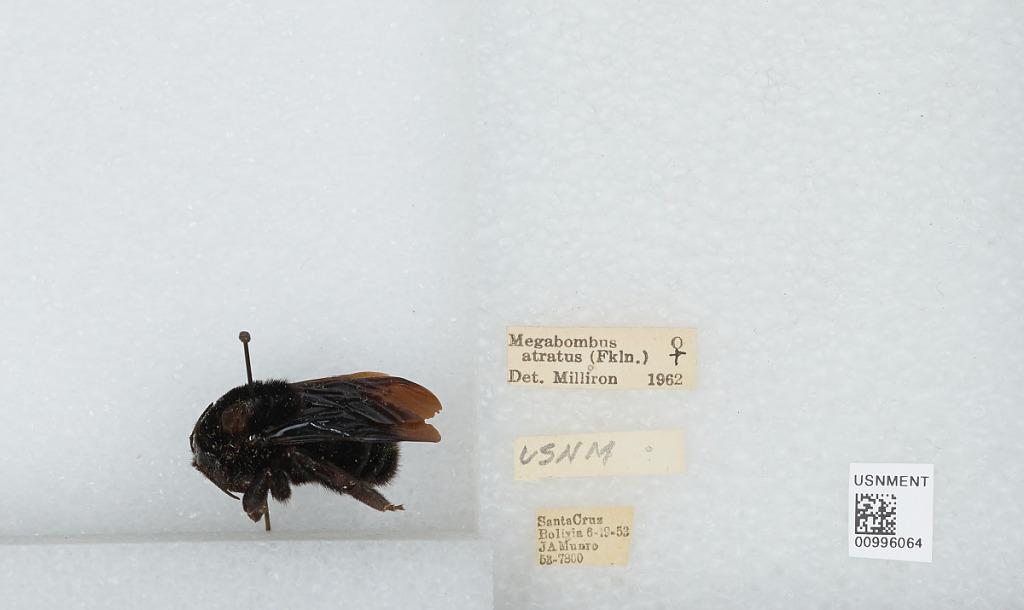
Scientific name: Bombus (Fervidobombus) atratus Franklin
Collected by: J. Munro
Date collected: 1953-6-19
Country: Bolivia
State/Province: Santa Cruz
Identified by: Milliron